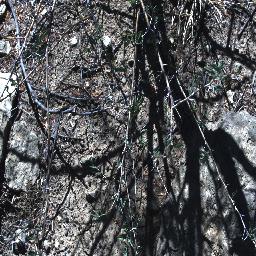
Label: prickly_acacia